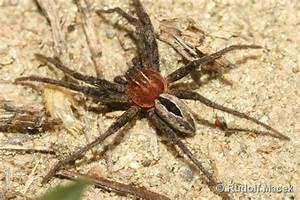
Label: spider